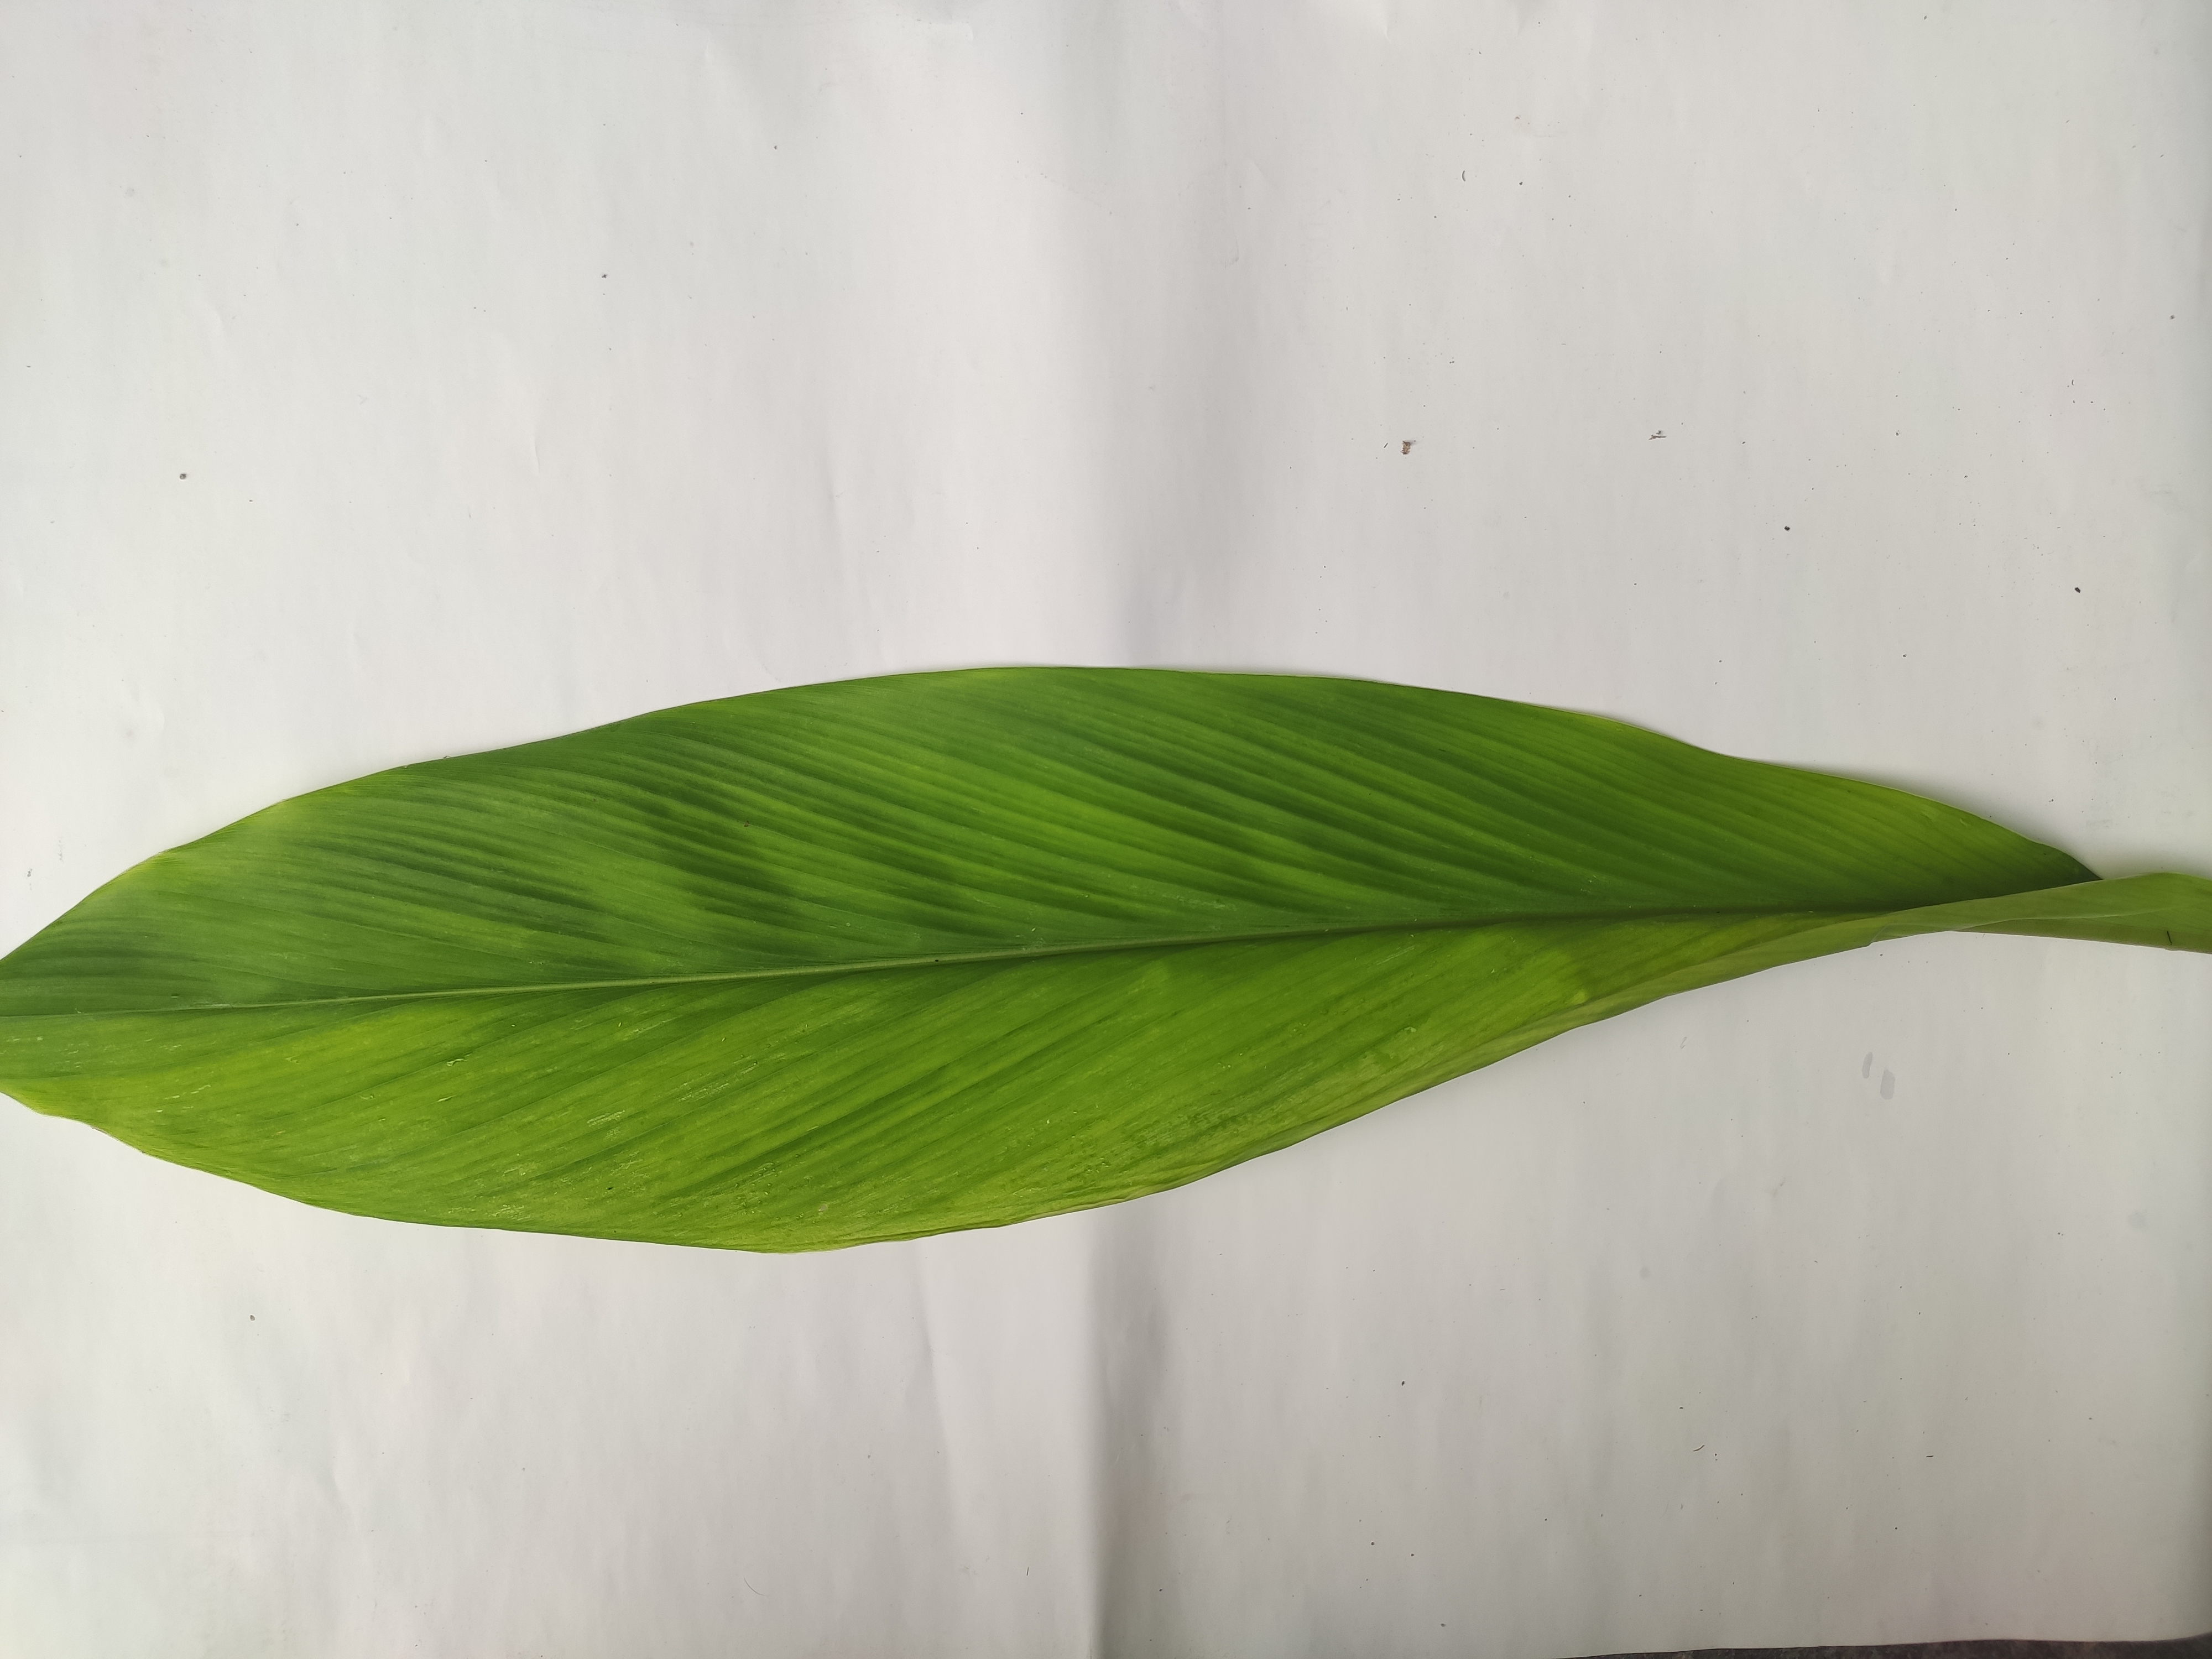
Label: Healthy_Leaf